Bakarkhani

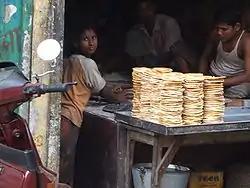
Bakorkhani shop in Old Dhaka

Bakarkhani is mentioned in lines of a Bengali poem by Pratul Mukhopadhyay: